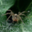
Label: spider